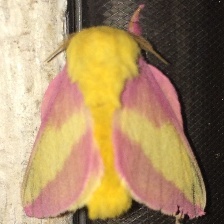
Species: ROSY MAPLE MOTH